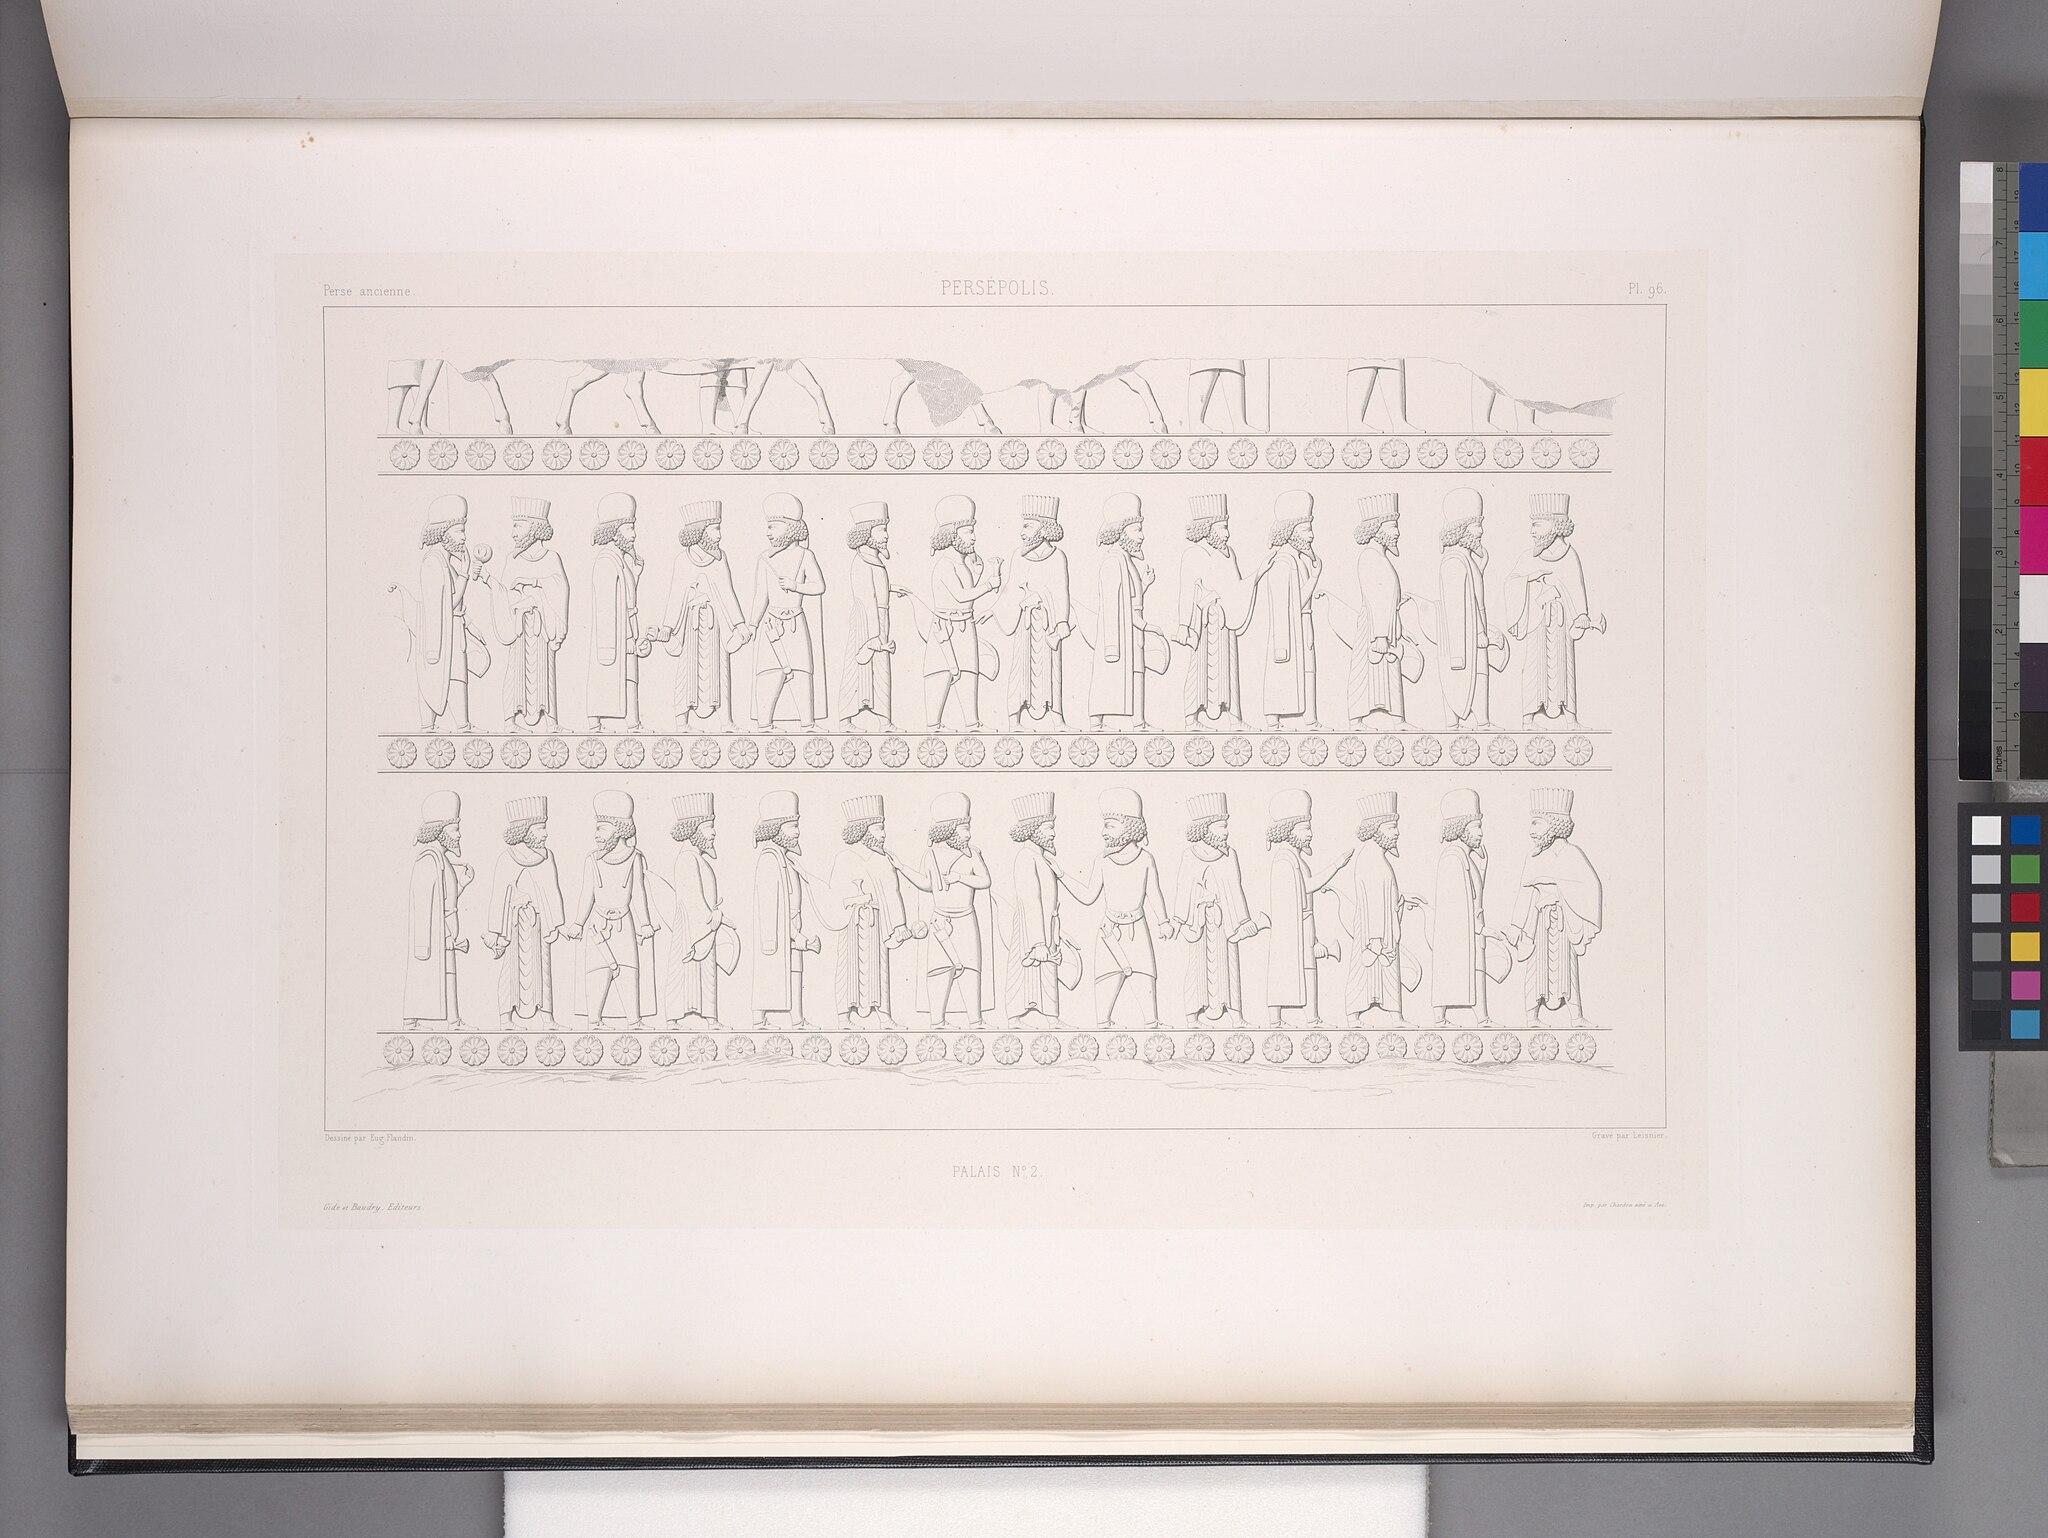
Title: Persépolis. Palais no. 2. Bas-relief du mur de soutènement, à gauche de l'escalier du centre (NYPL b12482496-1542808)
Description: Persépolis. Palais no. 2. Bas-relief du mur de soutènement, à gauche de l'escalier du centre
Date: 1851
Categories: Images uploaded by Fæ, PD-old-100-expired, PD-scan (PD-old-auto-expired), Images from the New York Public Library, CC-PD-Mark, Media needing category review as of 28 October 2016, NYPL General Research Division, Persepolis in the 19th century, Voyage en Perse, PD-old missing SDC copyright status, Illustrations of Apadana of Persepolis, Illustrations of Persepolis